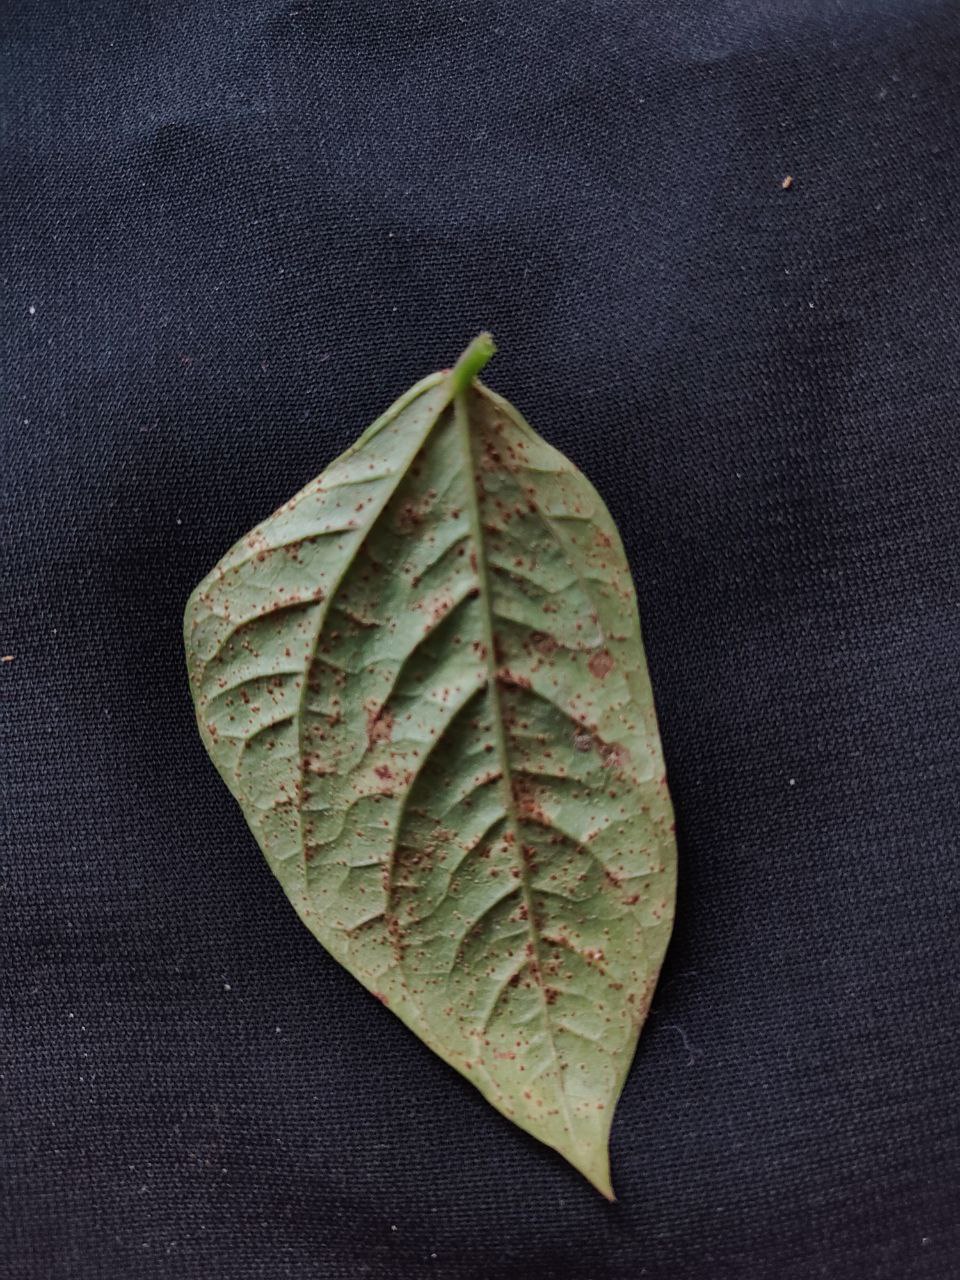
Crop: cowpea
Leaf condition: Septoria leaf spot